Charlotte Laws

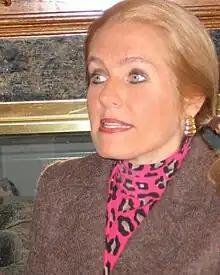
Laws during a television interview in June 2009.

Laws studied acting at the Academy Theatre of Atlanta, Joe Bernard's Acting Studio in Las Vegas and the Estelle Harman Actors Workshop in Los Angeles. She worked as a model and actress in movies and television until her late 20s. She has performed as a stand-up comic at The Comedy Store in Los Angeles.